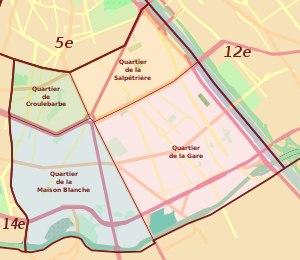
Le 13ᵉ arrondissement de Paris est un des vingt arrondissements de Paris. Il est situé sur la rive gauche de la Seine. Il est entouré par le 14ᵉ arrondissement à l'ouest et le 5ᵉ arrondissement au nord. Au sud, il communique, au-delà du boulevard périphérique, avec les communes du Val-de-Marne, d'ouest en est Gentilly, Le Kremlin-Bicêtre et Ivry-sur-Seine. La Seine borde l'arrondissement à l'est, le séparant du 12ᵉ arrondissement et de la rive droite.